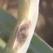
Crop: Onion
Condition: healthy-leaf